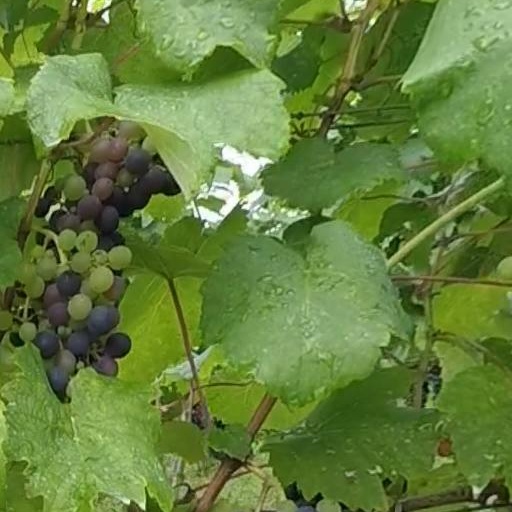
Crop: grape